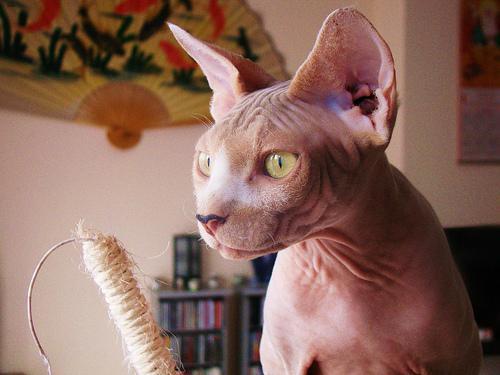
Sphynx